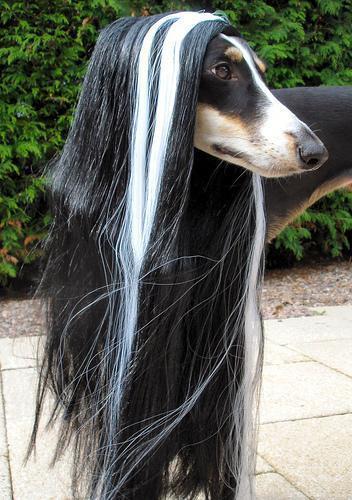
Saluki